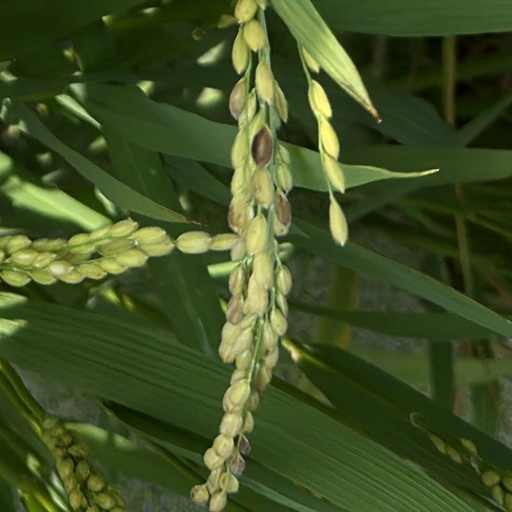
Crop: rice